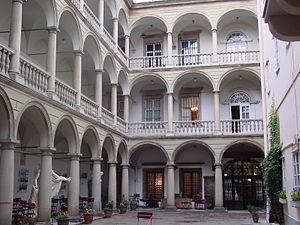
Le Palais Korniakt, situé 6 Place du marché, à Lviv, en Ukraine, était la résidence de Constantin Korniakt, riche marchand.